Cary Grant

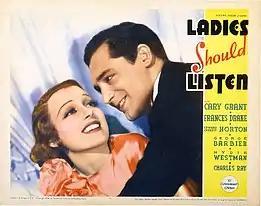
Lobby card for "Ladies Should Listen" (1934) with Frances Drake and Grant

Grant's role in "Nikki" was praised by Ed Sullivan of "The New York Daily News", who noted that the "young lad from England" had "a big future in the movies". The review led to another screen test by Paramount Publix, resulting in an appearance as a sailor in "Singapore Sue" (1931), a ten-minute short film by Casey Robinson. Grant delivered his lines "without any conviction" according to McCann. Through Robinson, Grant met with Jesse L. Lasky and B. P. Schulberg, the co-founder and general manager of Paramount Pictures respectively. After a successful screen-test directed by Marion Gering, Schulberg signed a contract with the 27-year-old Grant on December 7, 1931, for five years, at a starting salary of $450 a week. Schulberg demanded that he change his name to "something that sounded more all-American like Gary Cooper", and they eventually agreed on Cary Grant.